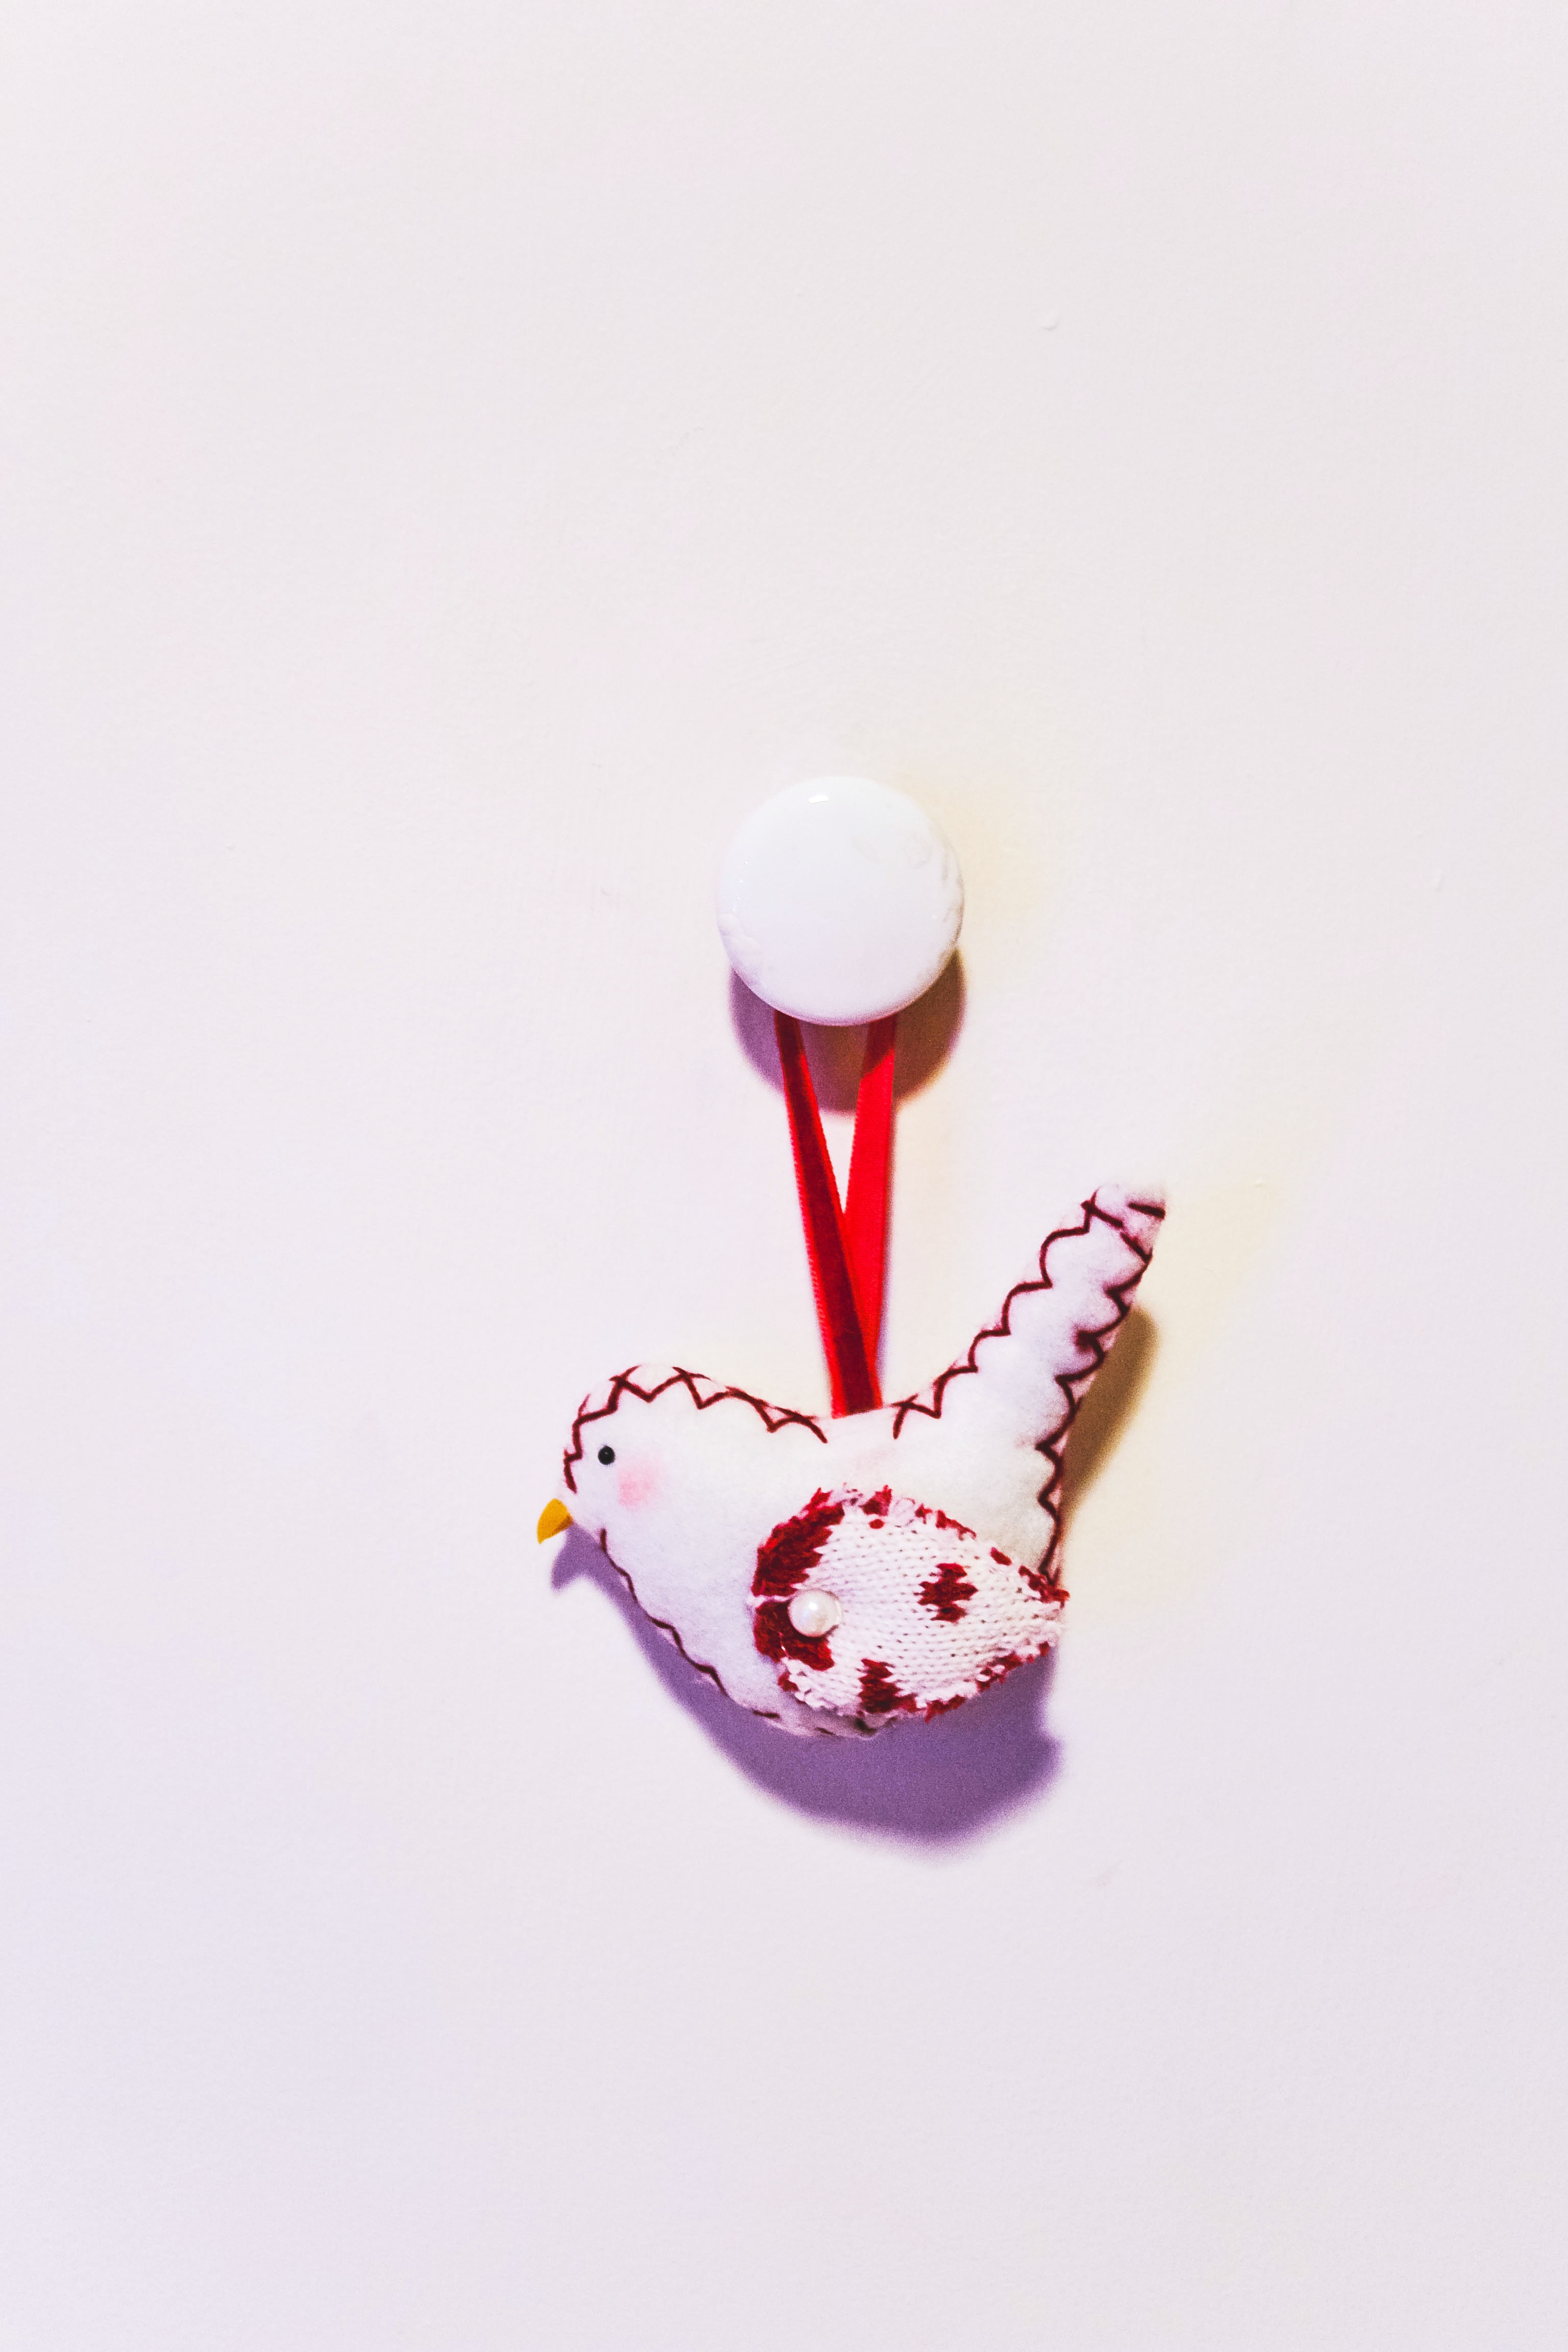
hand, glass, food, drink, bottle, lighting, organ